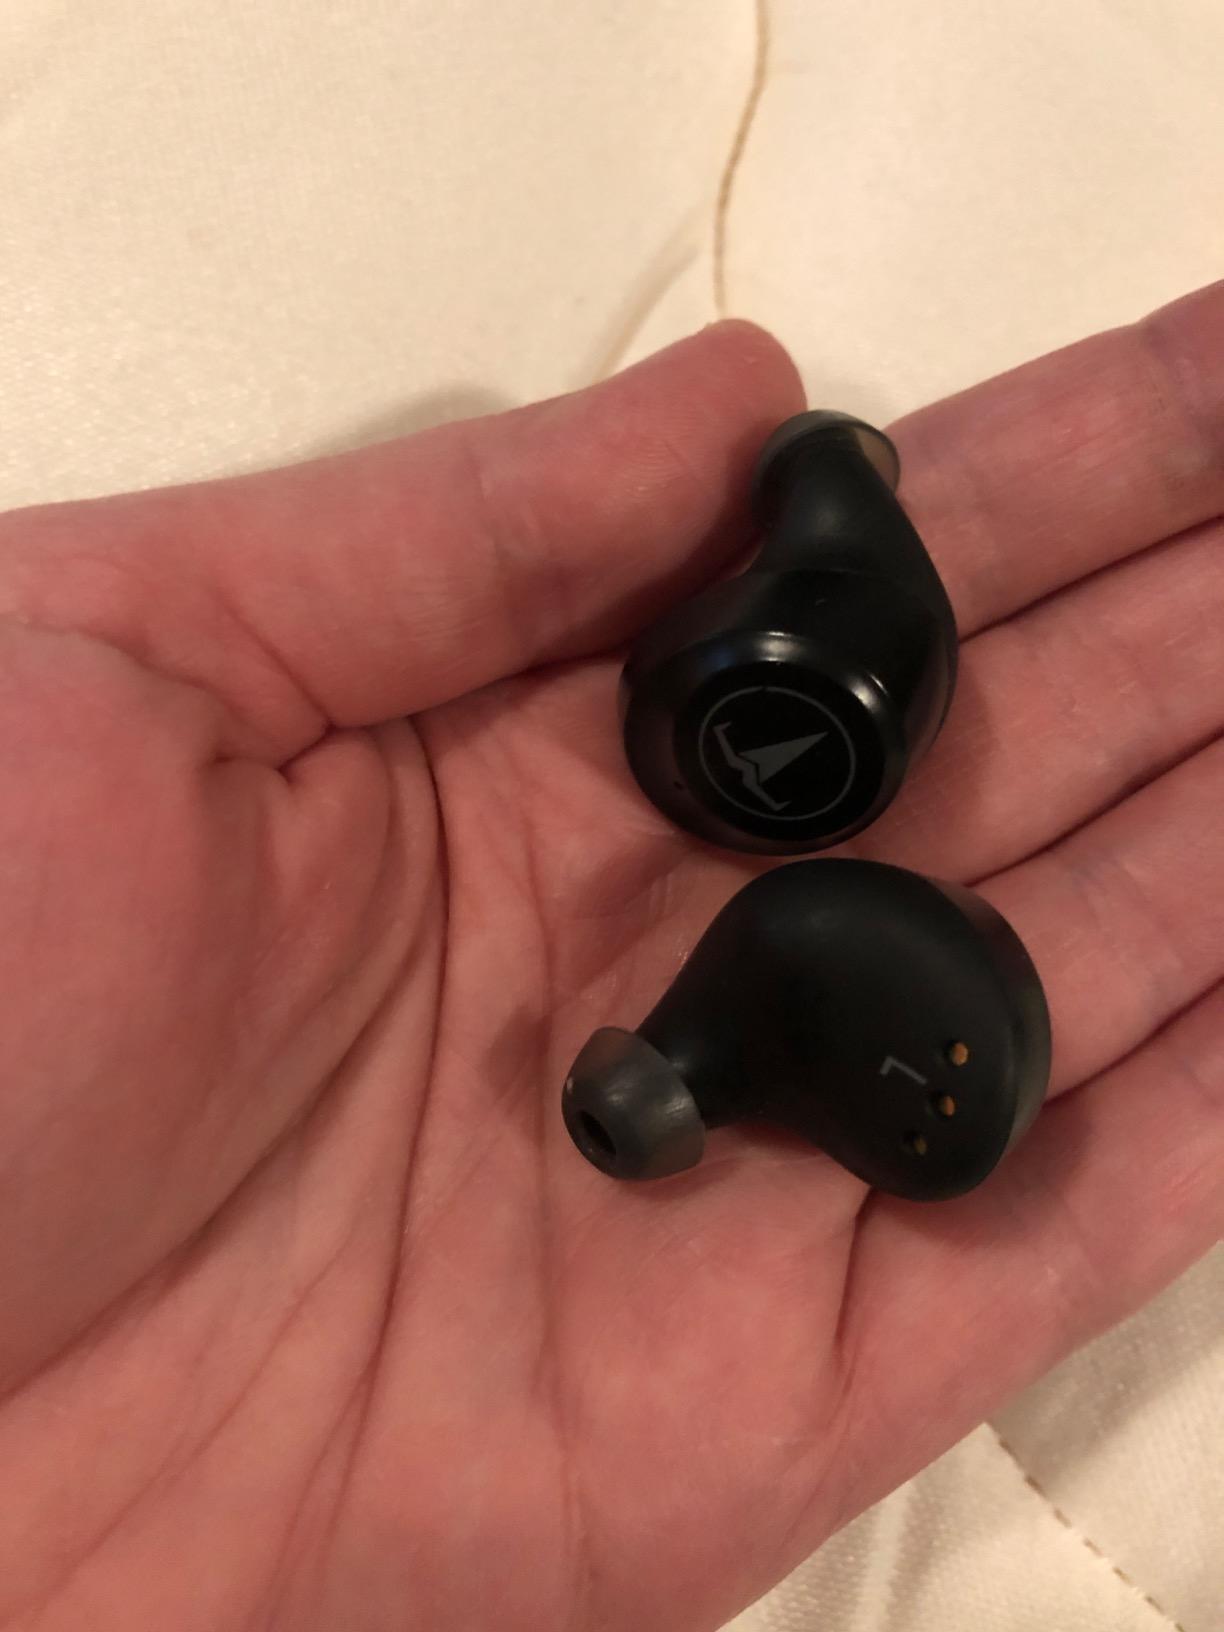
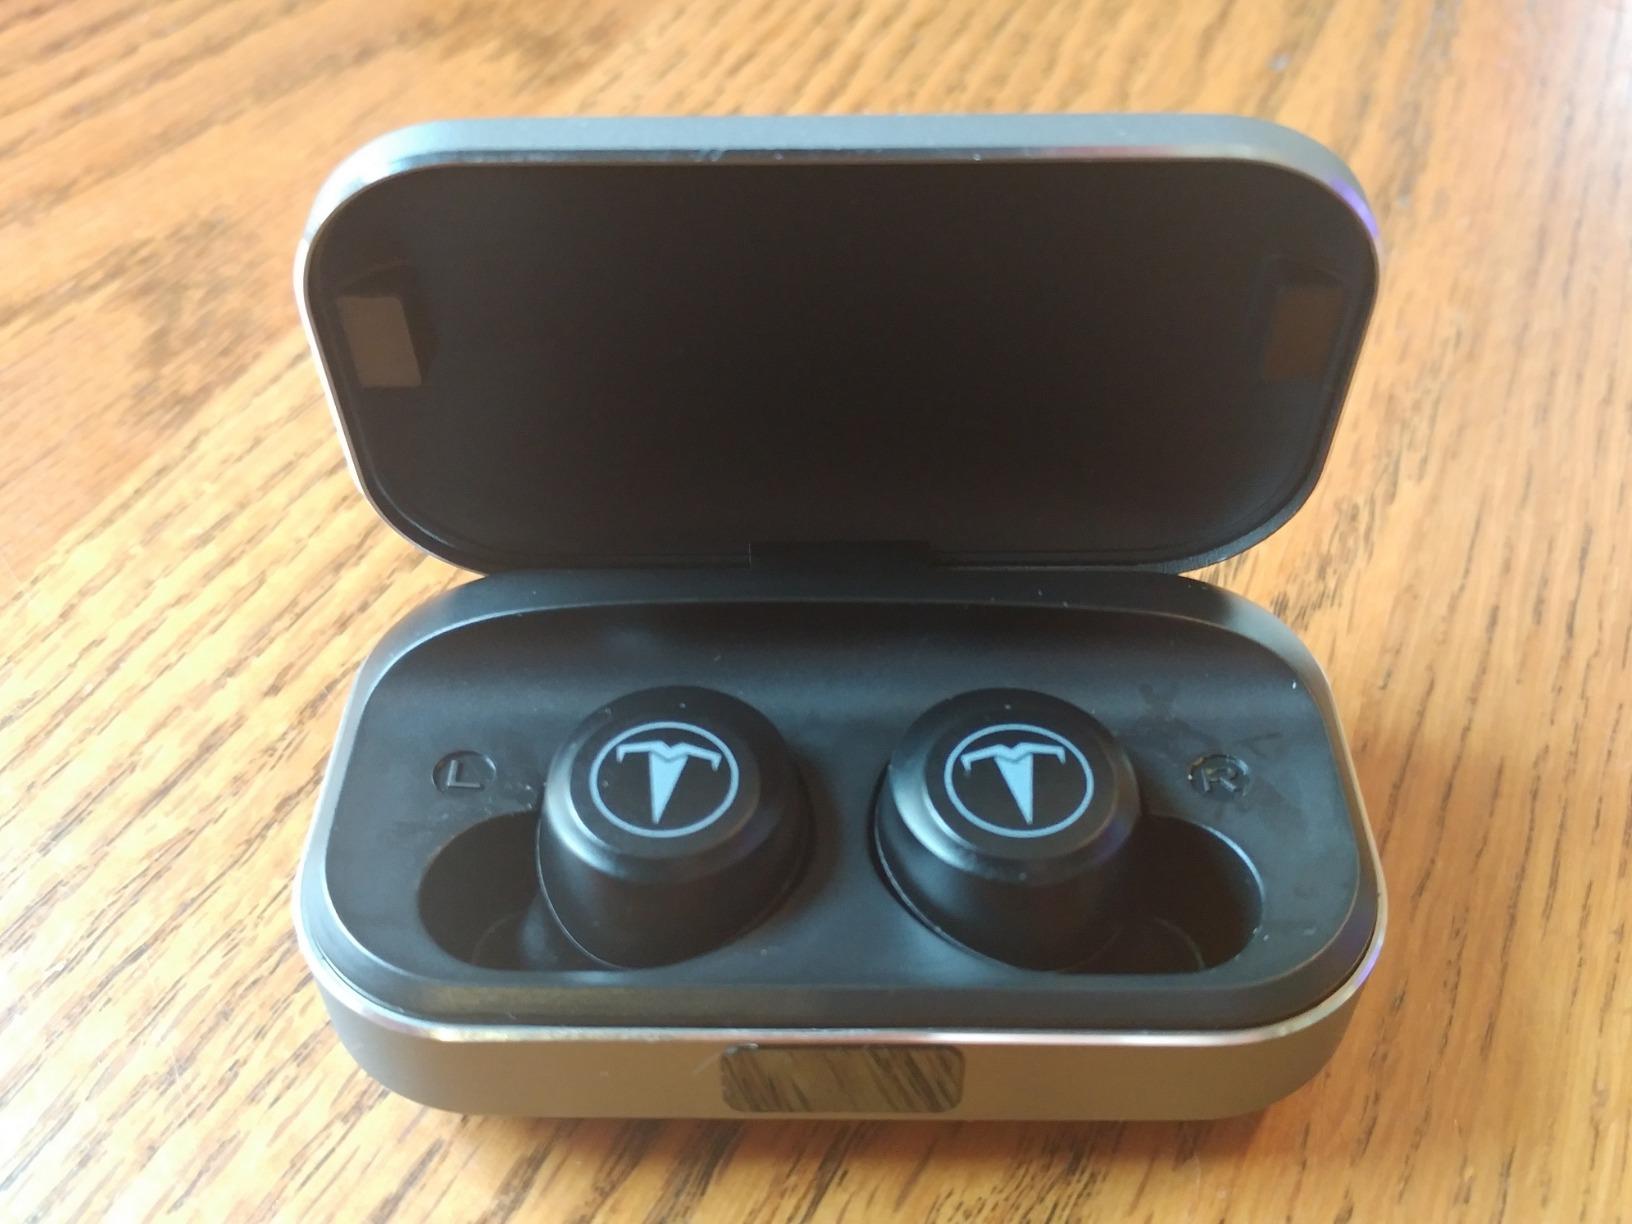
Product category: earbuds
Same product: yes